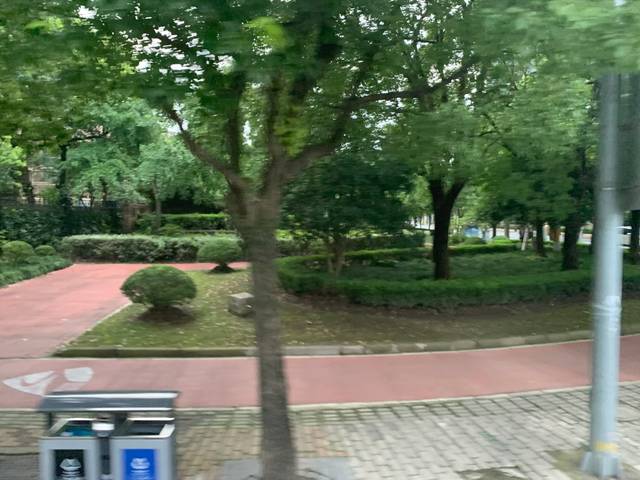
Region: China
Coordinates: 31.24, 121.532